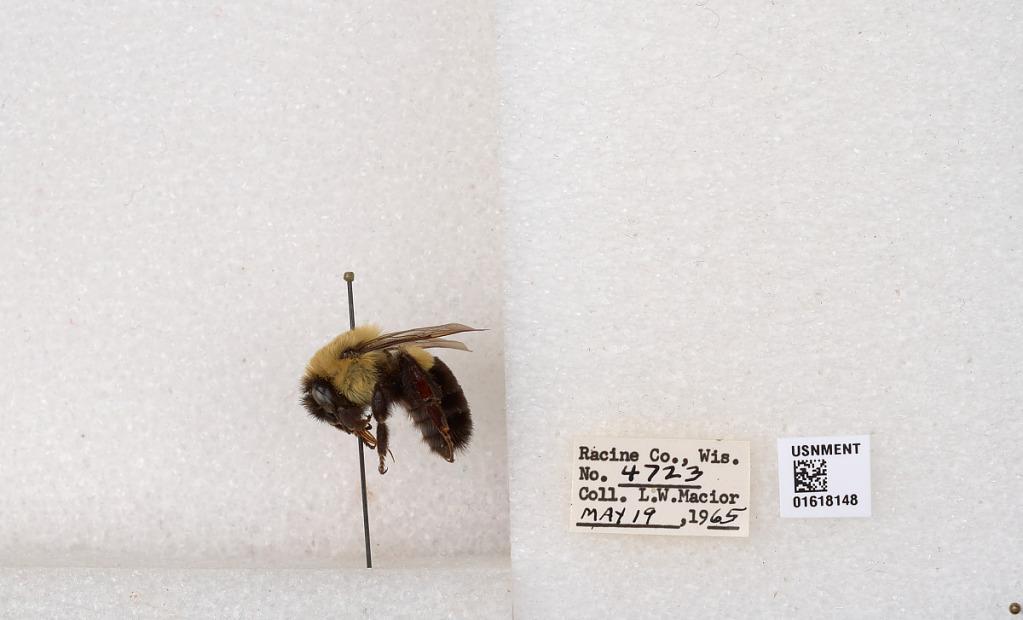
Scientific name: Bombus impatiens Cresson
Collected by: L. Macior
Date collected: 1965-5-19
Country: United States
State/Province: Wisconsin
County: Racine
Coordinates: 42.7299, -87.8123